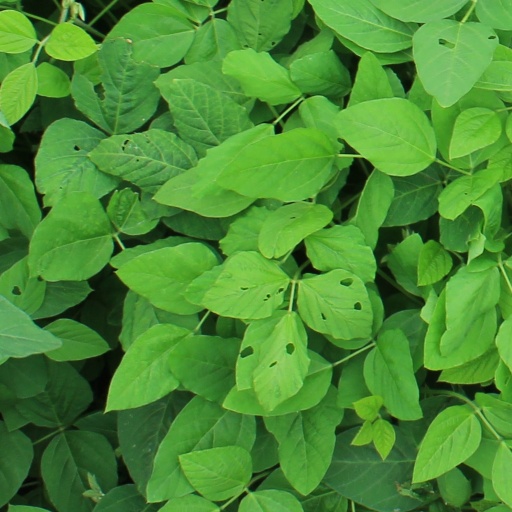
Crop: soybean